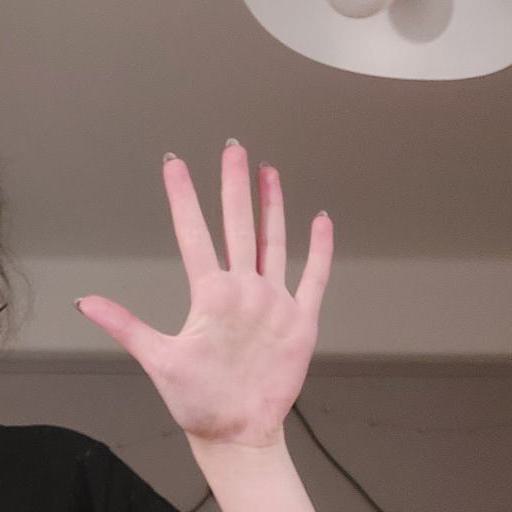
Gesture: palm